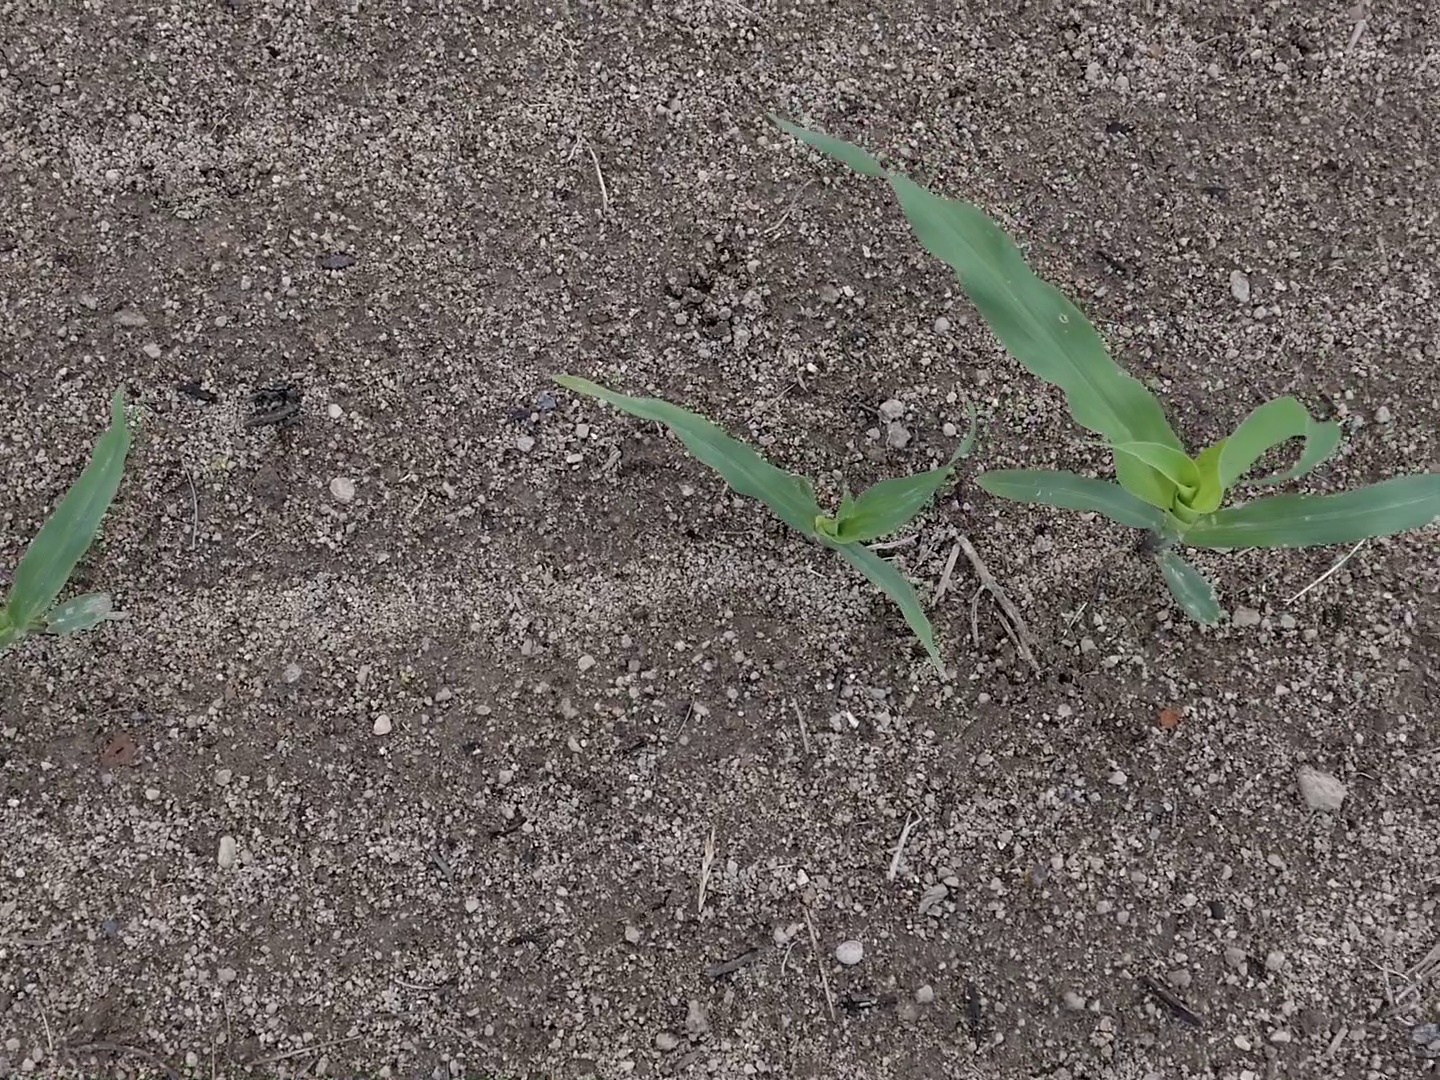
Crop: maize
Objects: maize, maize, maize, stem_maize, stem_maize, stem_maize